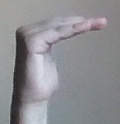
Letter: haa